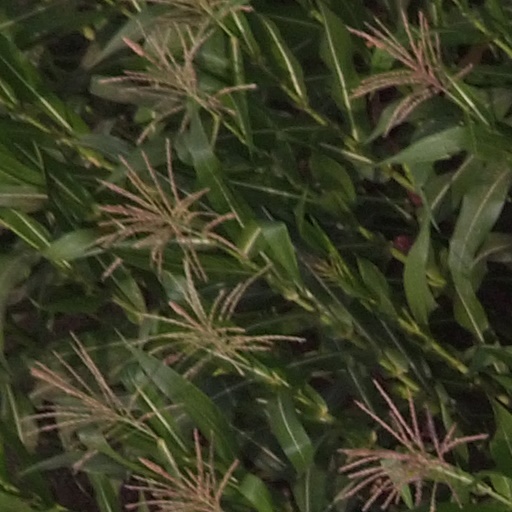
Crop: maize; corn